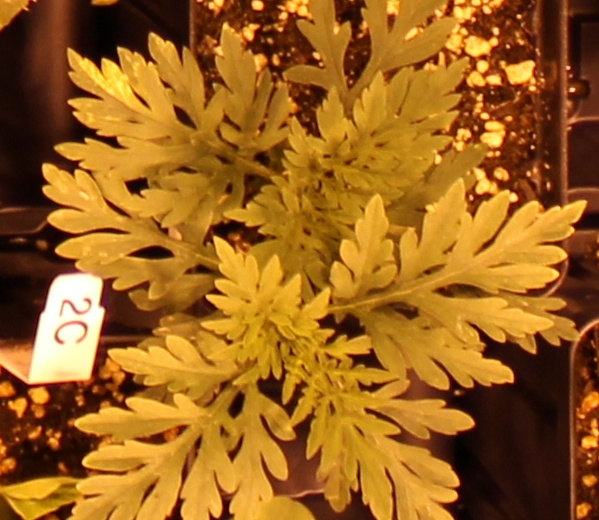
Label: Ragweed